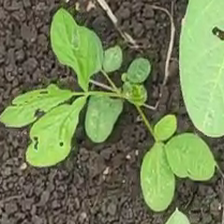
Weed species: Asian_Pigeonwings_(Clitoria Ternatea)